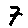
Label: 7